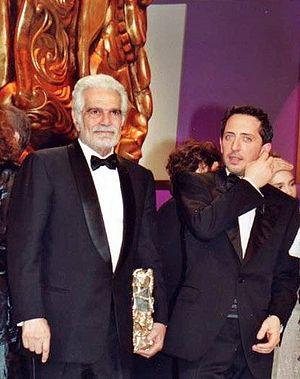
Omar Sharif et Gad Elmaleh à la cérémonie des Césars.
La 29ᵉ cérémonie des César du cinéma — dite aussi Nuit des César — récompensant les films sortis en 2003, s'est déroulée le 21 février 2004 au théâtre du Châtelet.